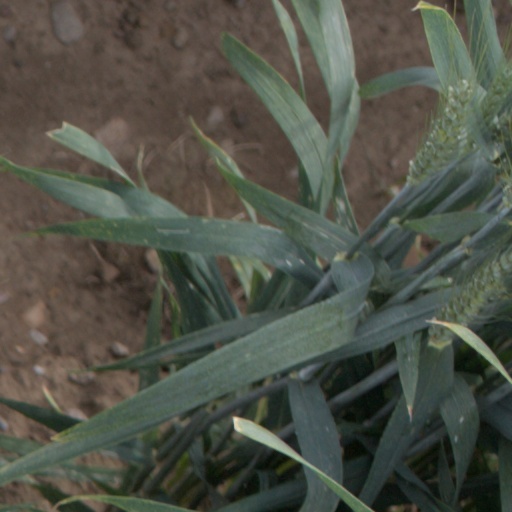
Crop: wheat